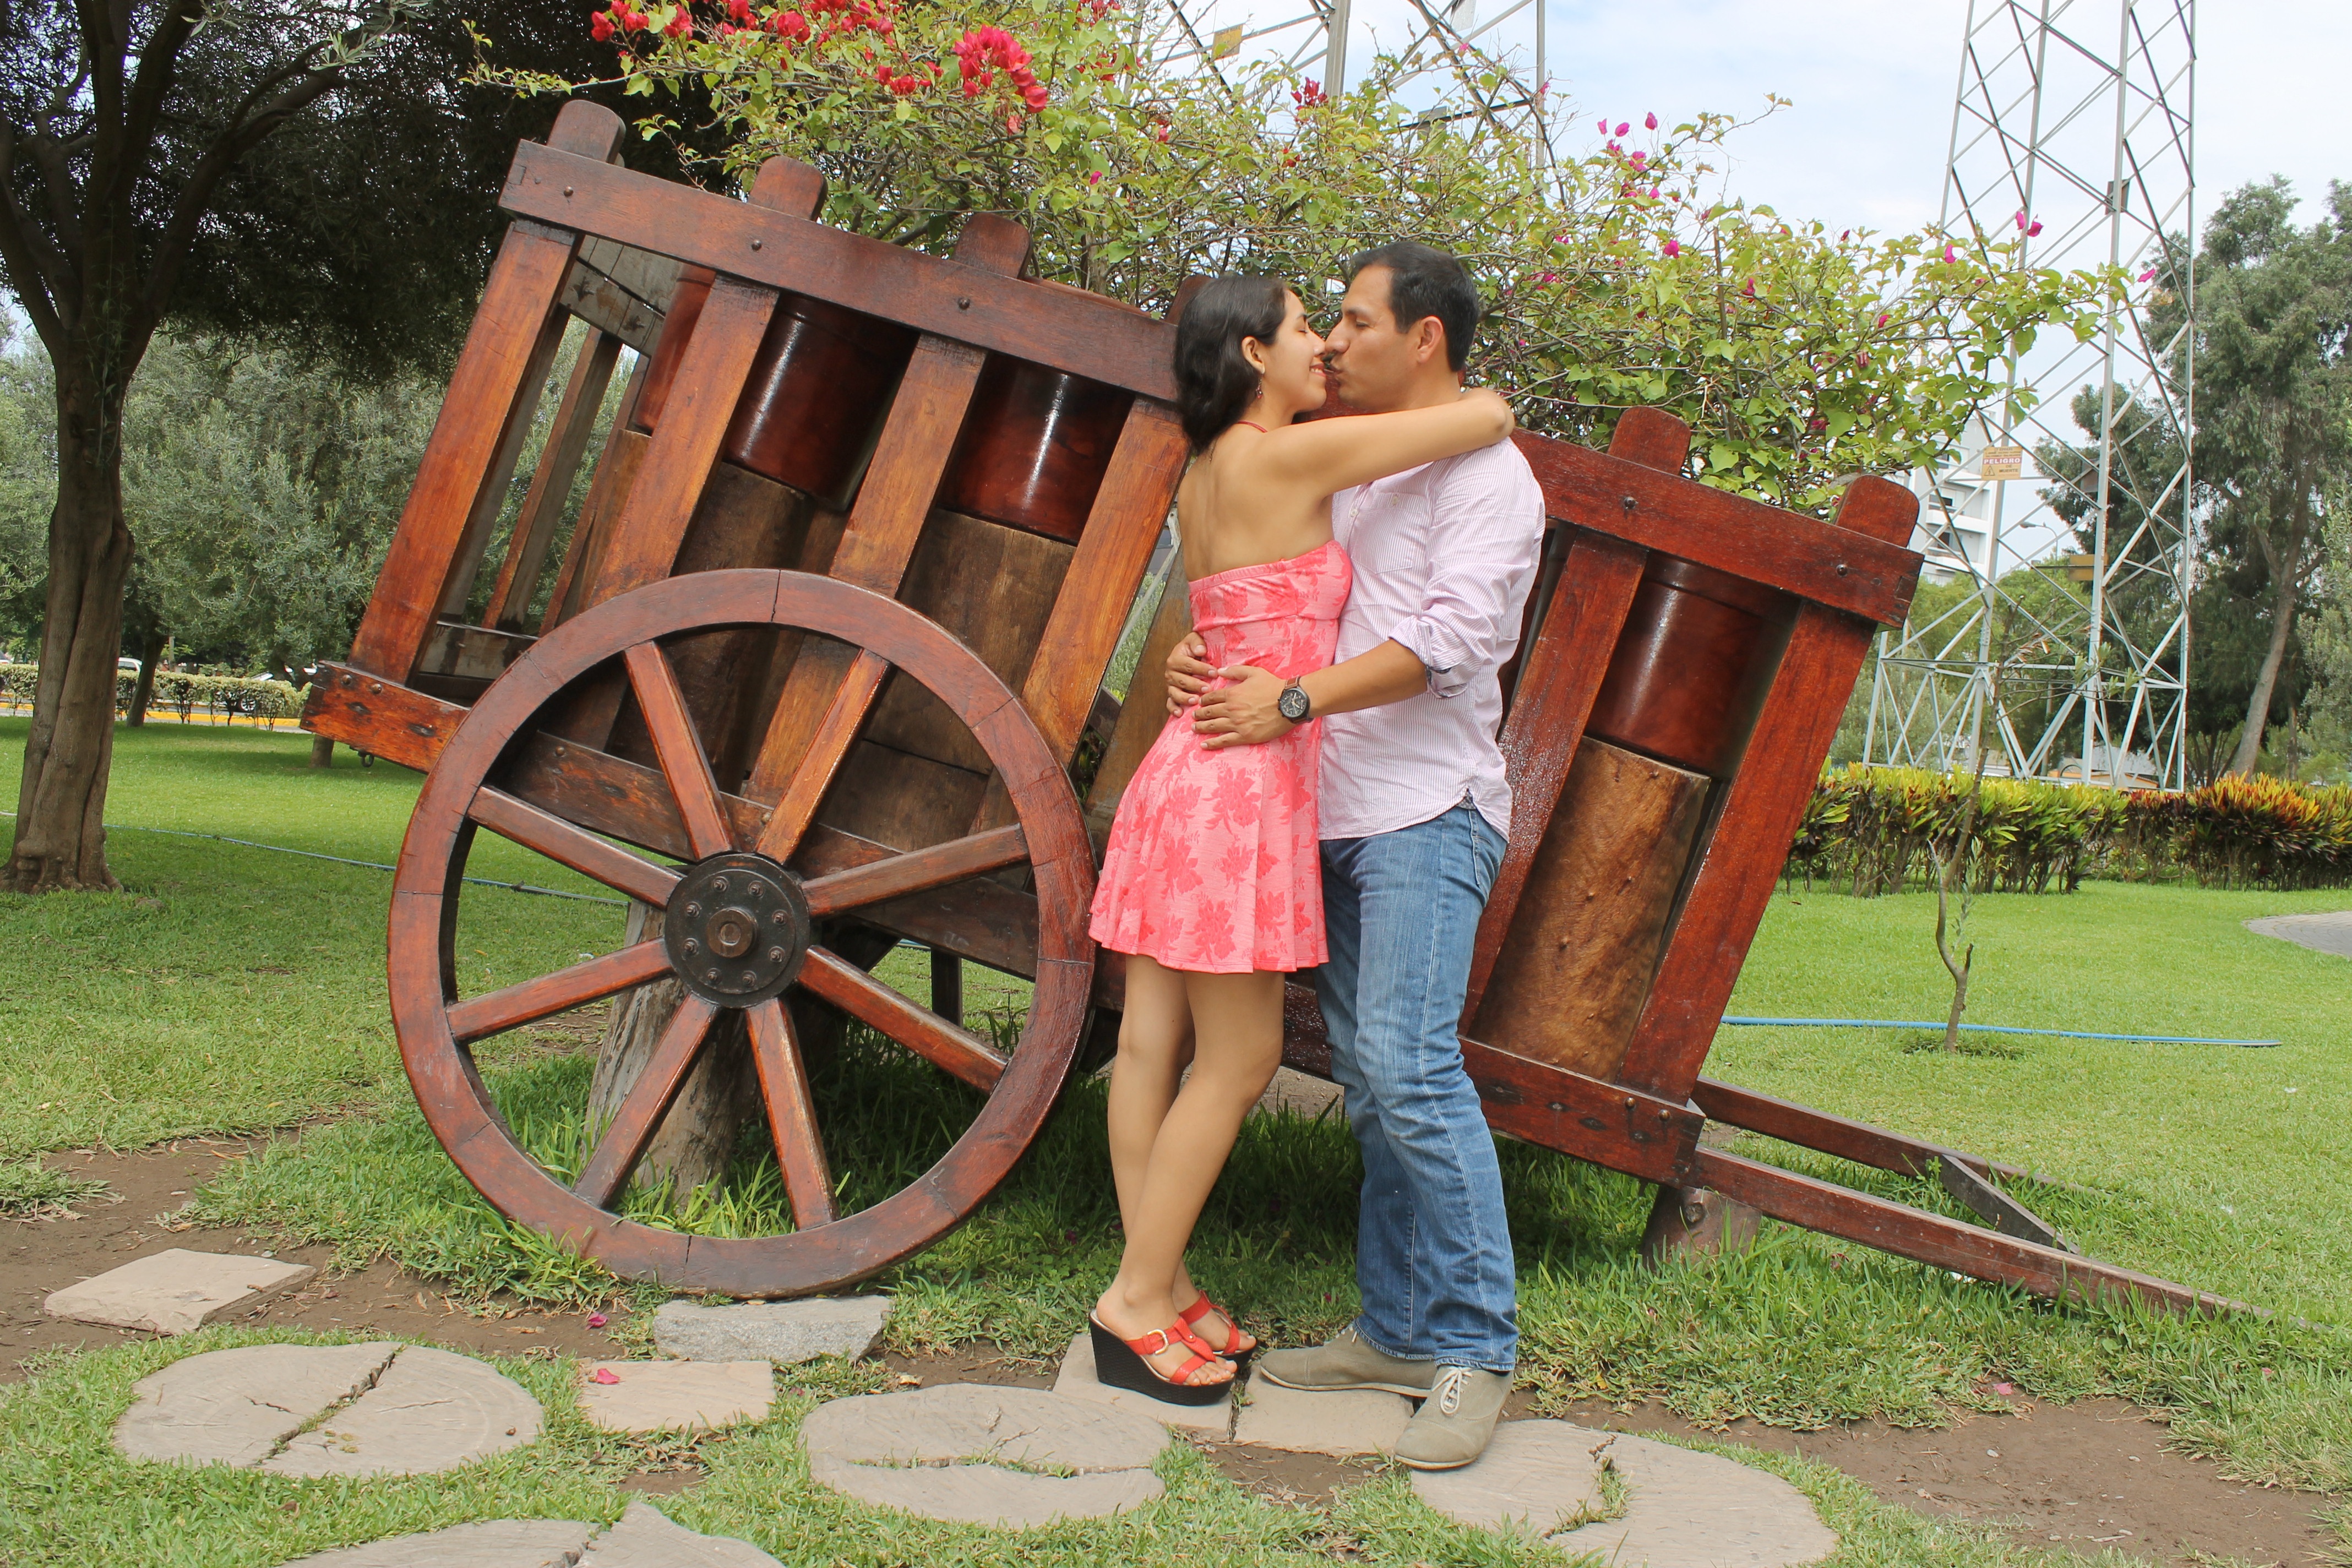
white, lawn, play, love, park, kiss, couple, romance, romantic, death, wedding, wedding dress, bride, marriage, ceremony, lovers, event, veil, newlyweds, nuptials, man made object